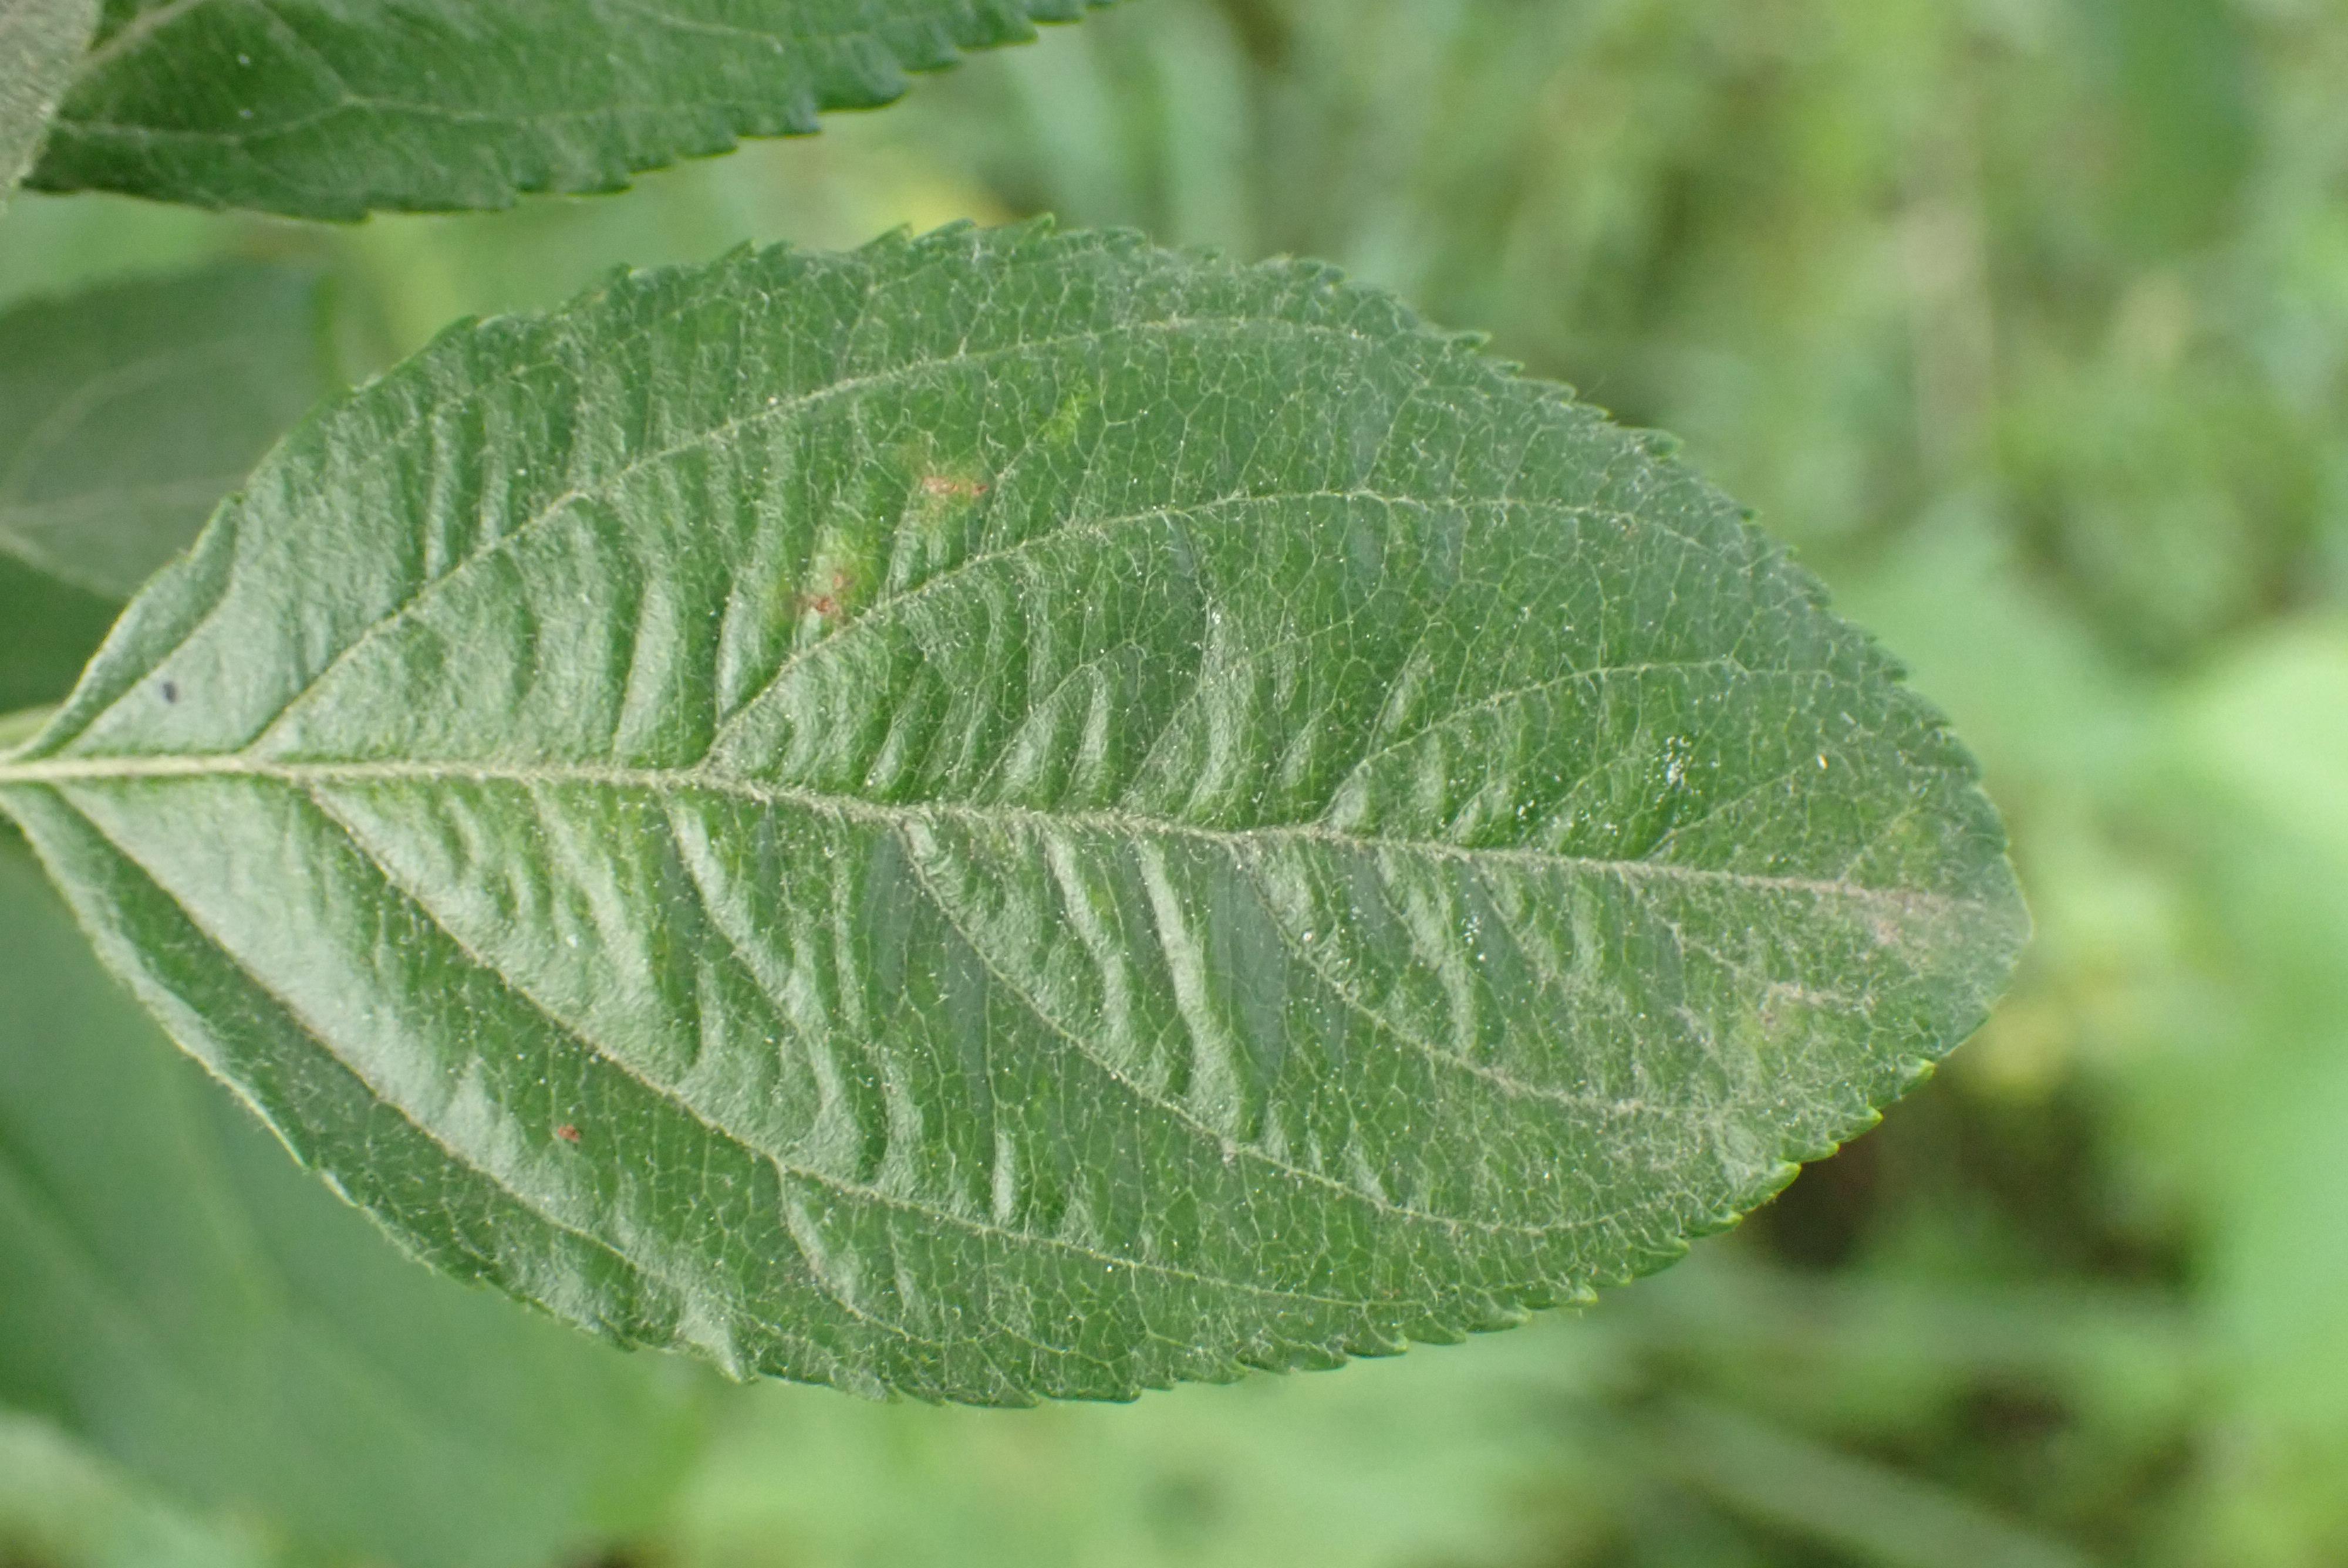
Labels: scab